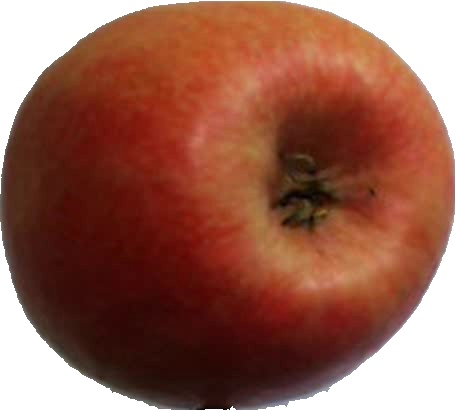
Label: apple_pink_lady_1